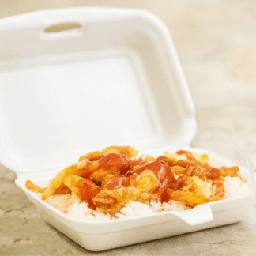
Label: paper